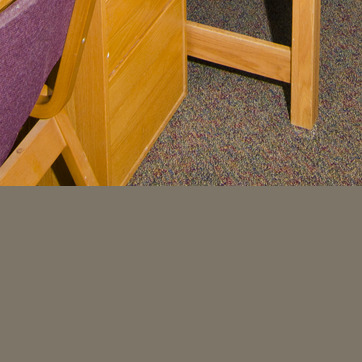
Material: carpet